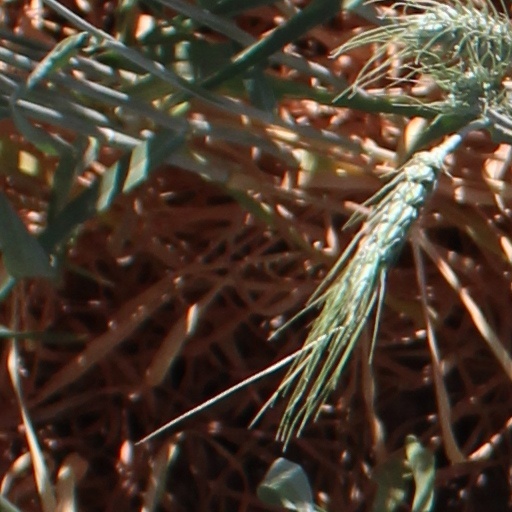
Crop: wheat